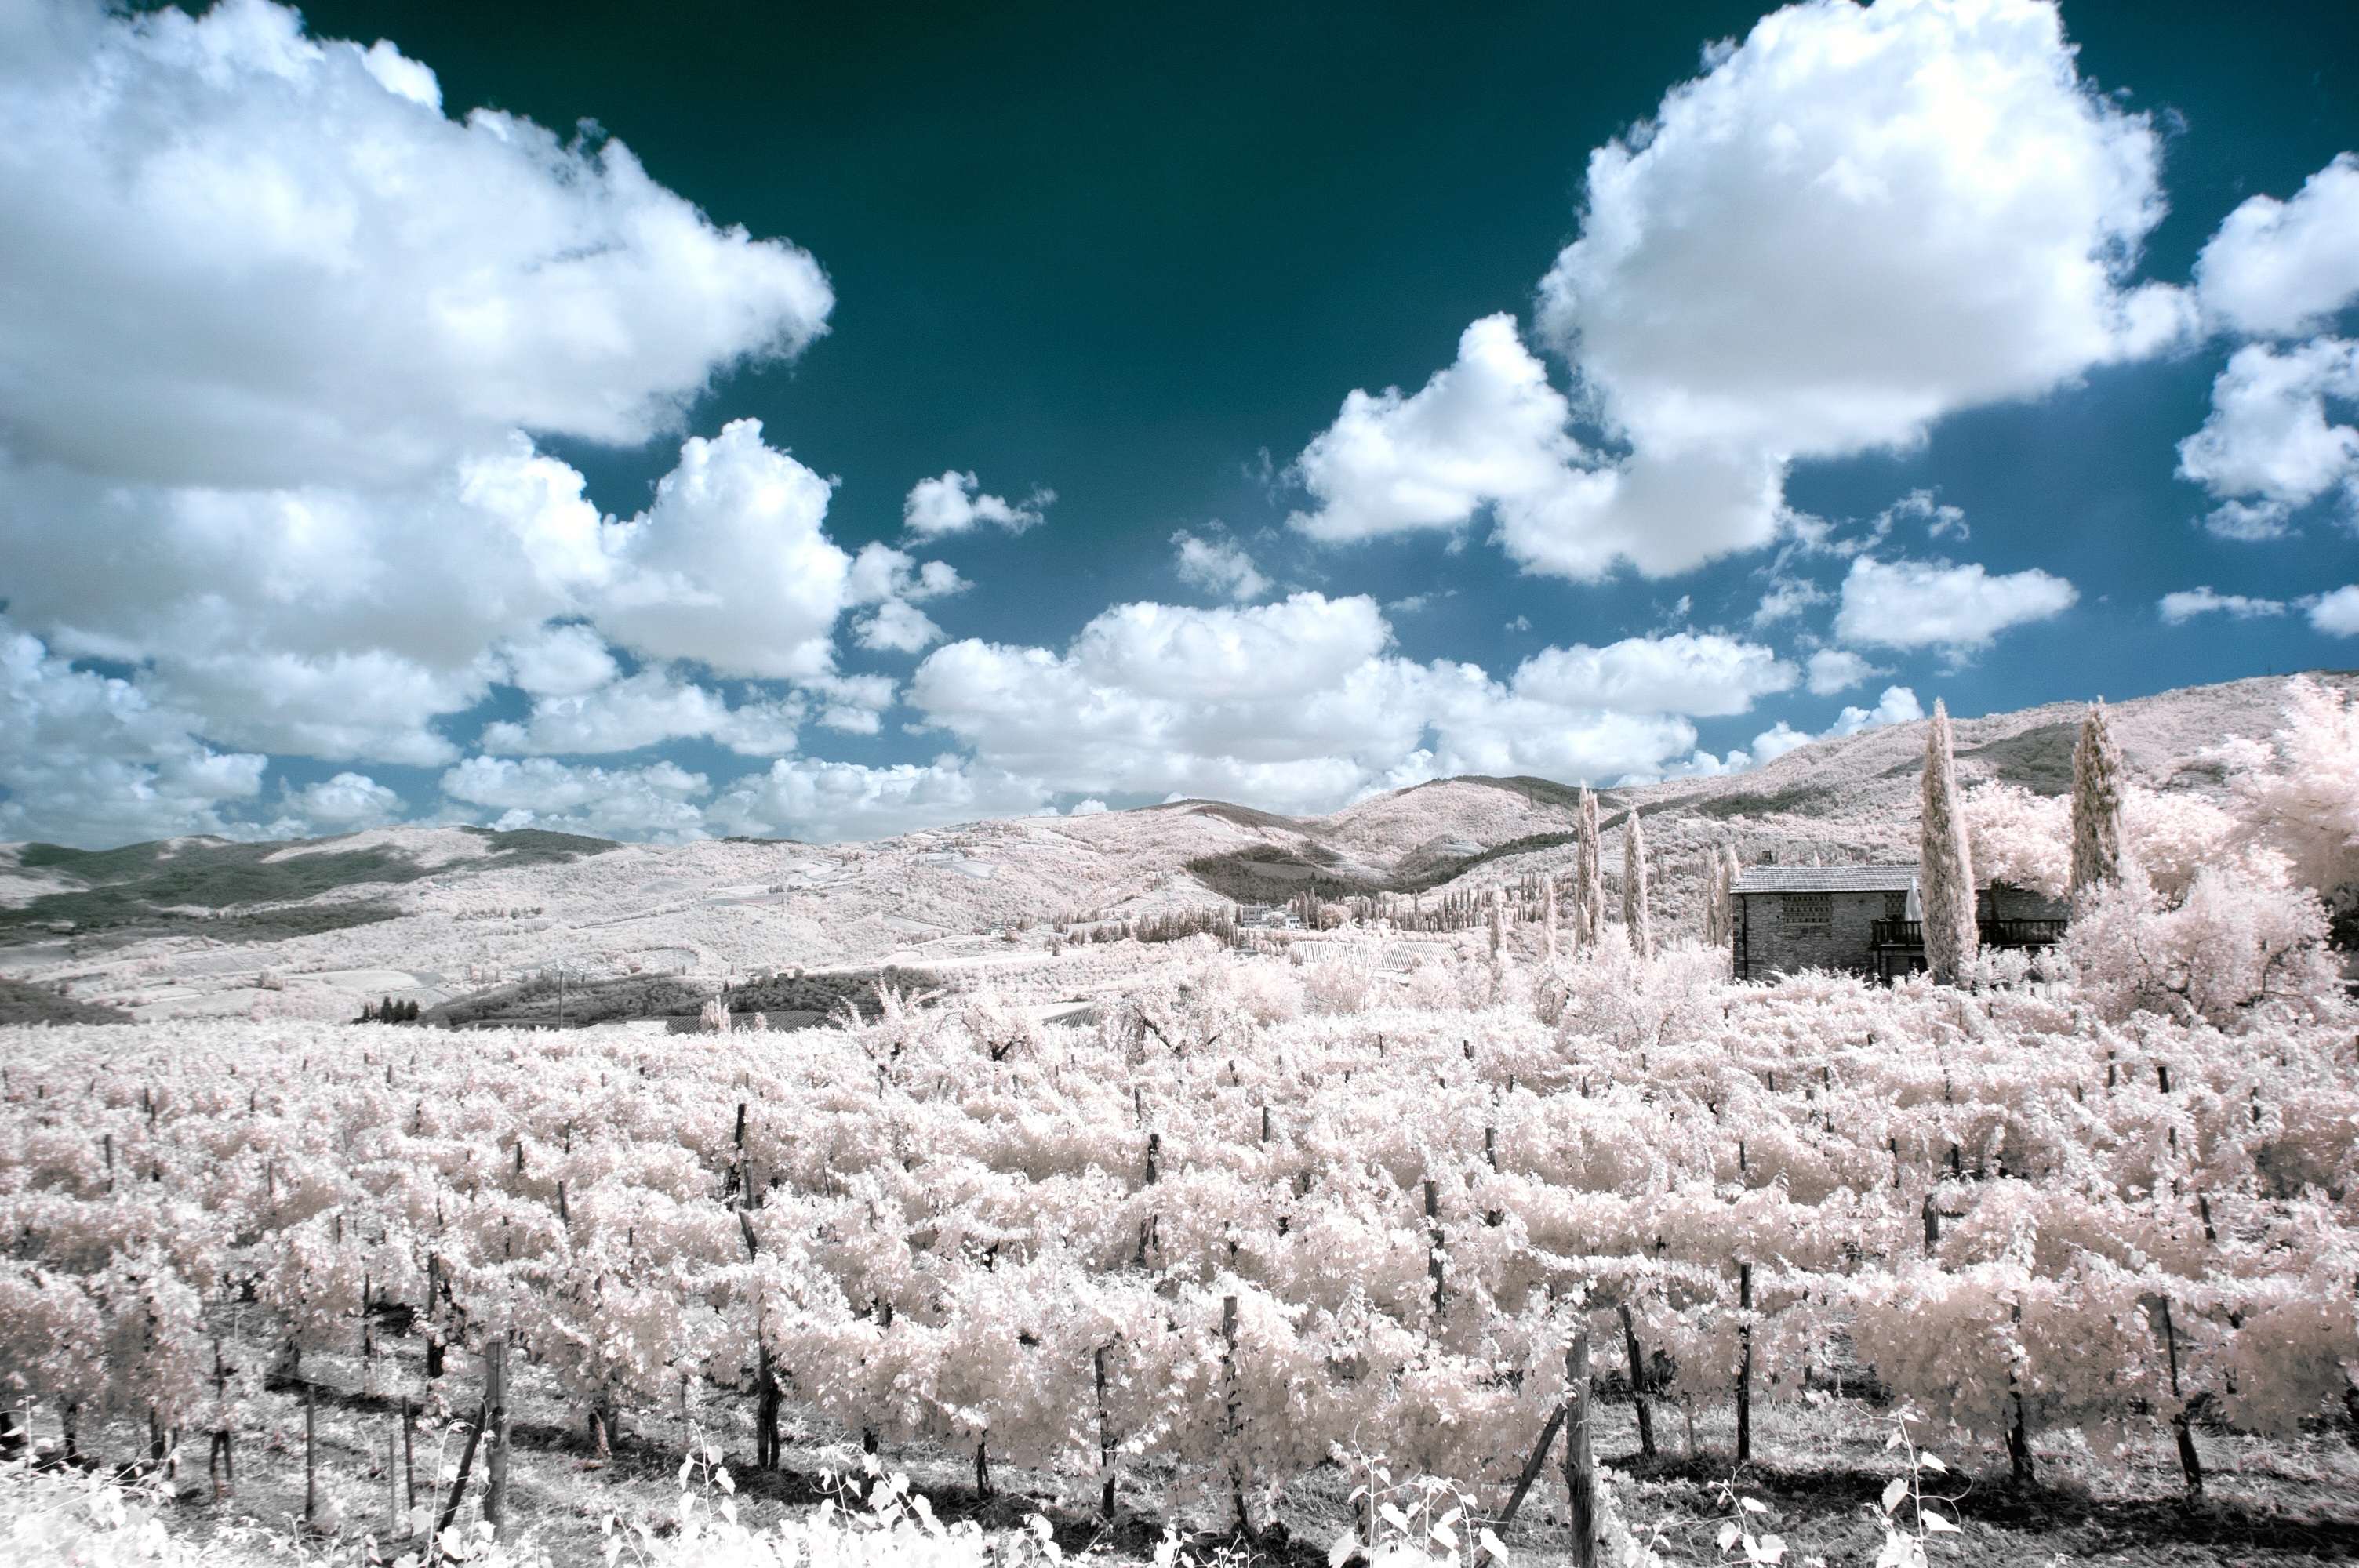
landscape, mountain, snow, winter, cloud, flower, frost, valley, mountain range, weather, badlands, plateau, geographical feature, geological phenomenon